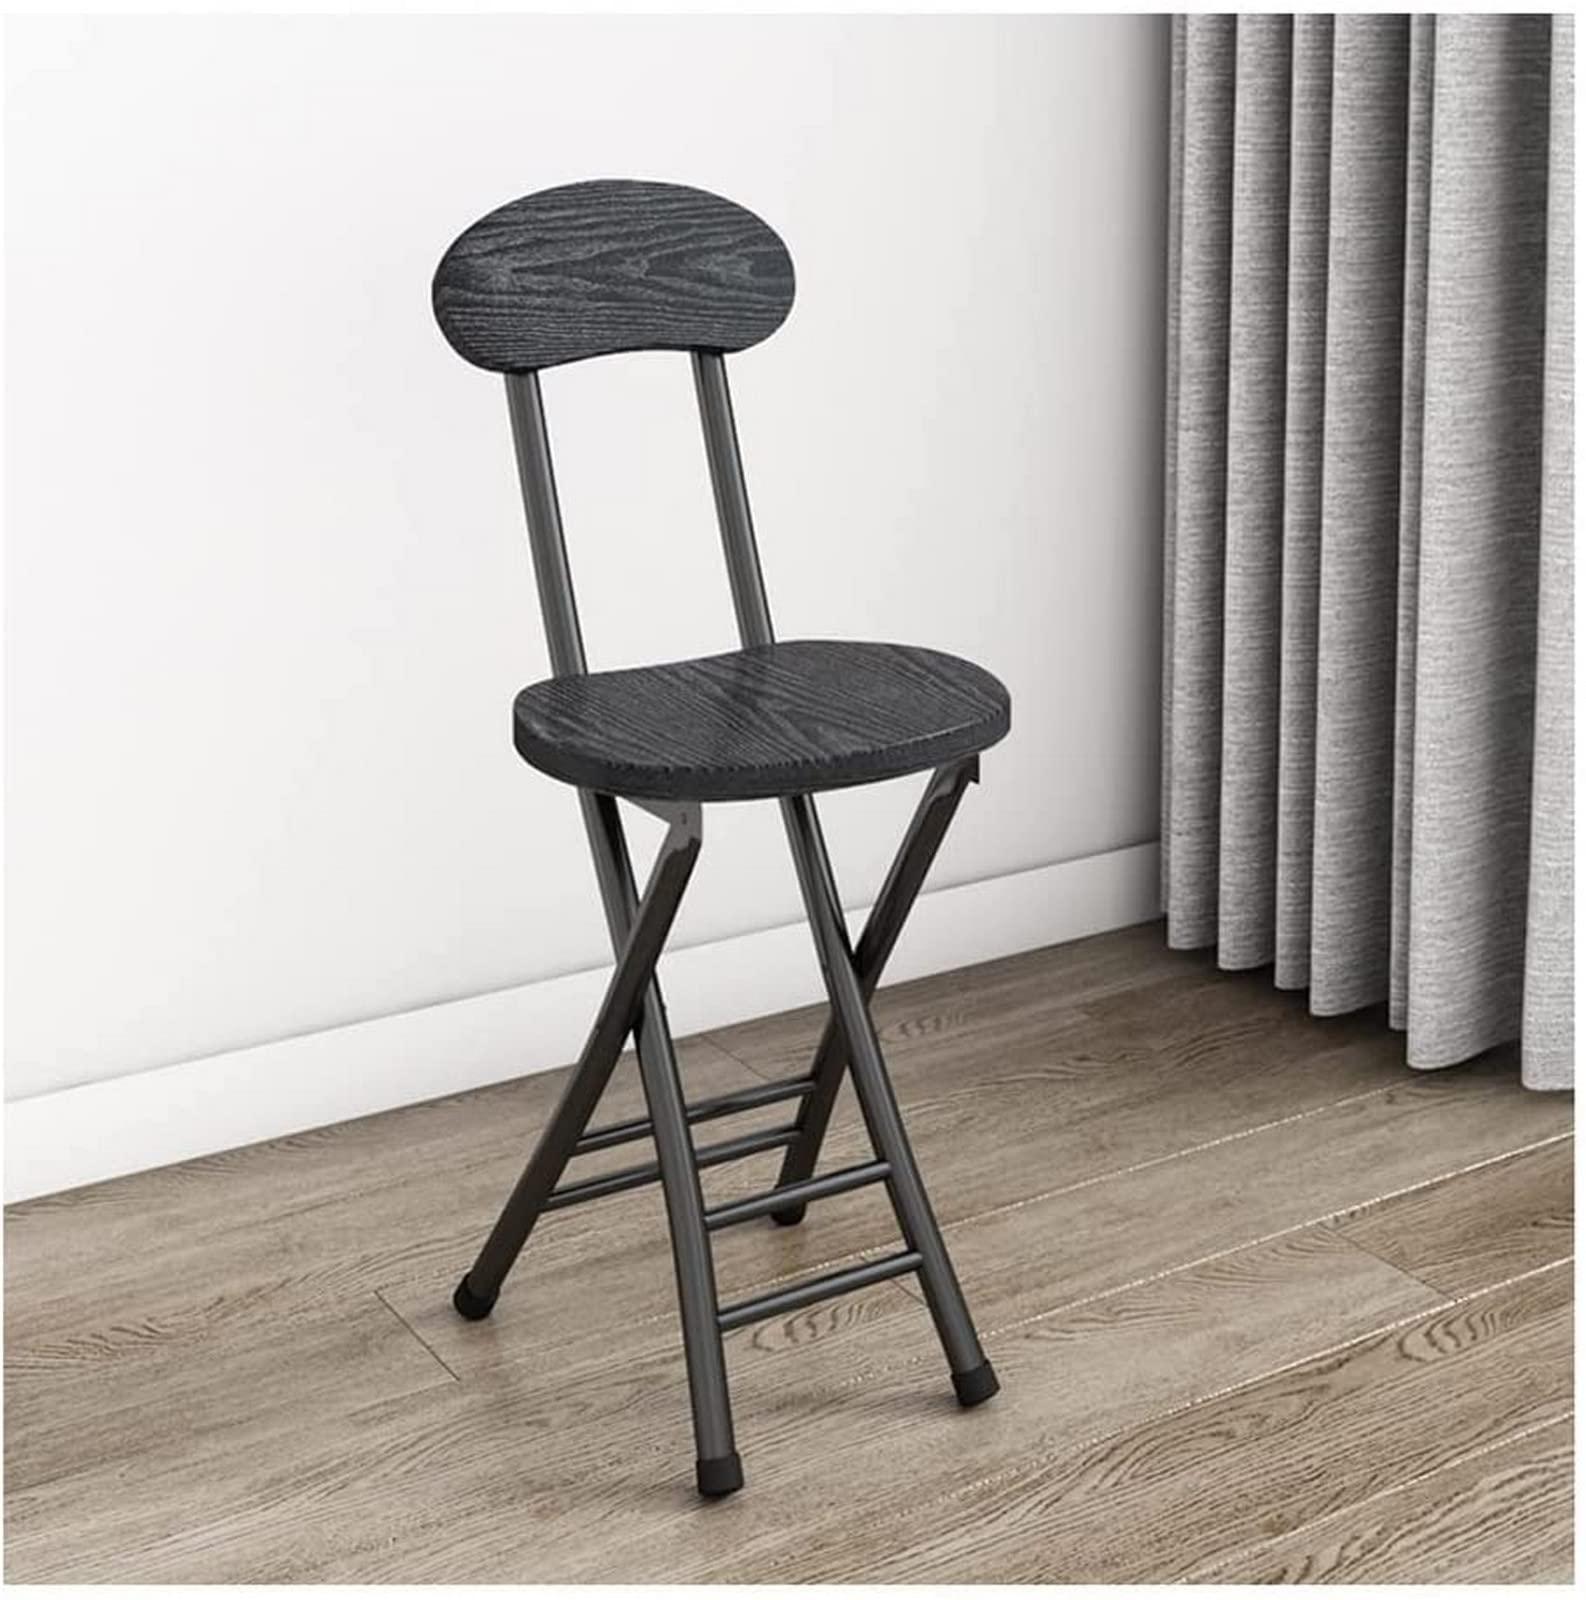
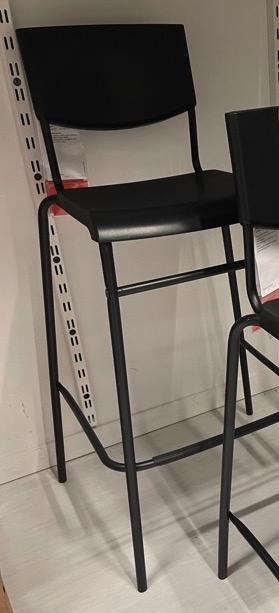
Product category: stool
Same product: no